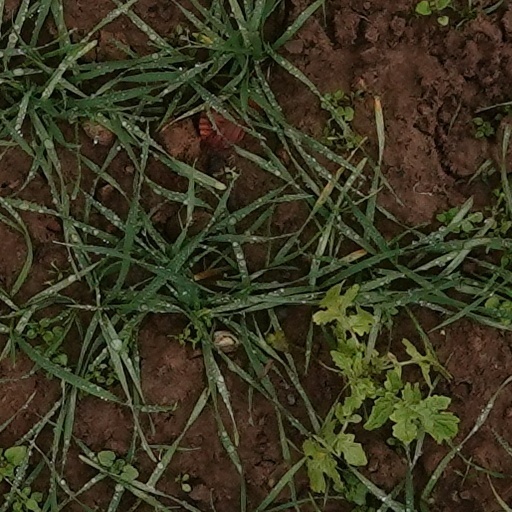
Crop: wheat